Dinosaur (Disney's Animal Kingdom)

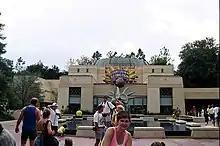
The ride while it was Countdown to Extinction.

Guests enter an underground research facility where the time rover will pick them up. Once the riders get on, they pull forward for a seatbelt check. They then proceed to a "security checkpoint. Suddenly, alarms and warning lights go off, indicating that Seeker's modified coordinates have been detected, and the vehicle is unauthorized to continue. Lurching forward, Seeker ignores the alarms and moves the vehicle into the "Time Tunnel", where flashing lights temporarily blind the riders. When their vision returns, they realize they have been transported to prehistoric times. When they land, guests can smell the forest and trees around them while they come across a "Styracosaurus", an "Alioramus" eating a "Brachychampsa", a "Parasaurolophus" (identified only as "hadrosaur"), and a "Velociraptor" (identified only as “raptor”). Seeker, their driver, then locks onto the signal of the tracker on and the ride becomes much bumpier. The scanner built into the rover picks up a big dinosaur, and Seeker thinks that it is the "Iguanodon". He pulls the rover to a full stop, but find out that the dinosaur is a "Carnotaurus". The rover takes off away from the "Carnotaurus", and finds another big dinosaur with the scanner. The dinosaur is a "Saltasaurus" (identified only as "sauropod"). The rover starts to pull away again. The timer that counts down to the asteroid that causes the mass extinction claims that the asteroid is going to strike in 90 seconds, and the rover starts to pick up the pace. The scanner finds an "Cearadactylus" (identified only as "pterodactyl") that is flying directly towards them. The rover drives down a small hill and dodges the pterosaur. Now in almost complete darkness, the rover speeds through the forest and picks up a pack of "Compsognathus" on the scanner that is running through the forest with them. The rover falls down another small hill and loses traction. The "Carnotaurus" the riders saw before appears in front of them, and walks towards the Time Rover. Seeker turns on the four-wheel drive system and successfully gets the rover away just before the "Carnotaurus" gets the riders. The rover performs evasive maneuvers to dodge the meteors in the darkness. After dodging the meteors successfully, the rover then stumbles upon the "Carnotaurus" once again, which tries to lunge at them. This is where the ride takes the rider's photo. The rover takes off again into a small section of the forest where some of the trees are falling down. The scanner finds the "Iguanodon", but Seeker decides to abort the mission and bring the rover back, as the asteroid is about to strike. A tree was about to fall on the rover, but the "Iguanodon" catches the tree and the rover proceeds as a net from the rover catches the Iguanodon (through a projection cast on the animatronic). The asteroid strikes the ground and creates a flash of light, and the "Carnotaurus" is seen giving one last lunge. However, at the last second, the rover transports back to the institute, where Dr. Seeker congratulates guests on making it back. The rover then proceeds to the loading station while videos on TV monitors show the Iguanodon roaming around the institute. On the right, guests can view a large mirror, which was added for a Pepper's ghost effect showing that the Iguanodon traveled with them. However, this effect was never implemented. The riders then get off and proceed to some stairs, which leads to the gift shop.